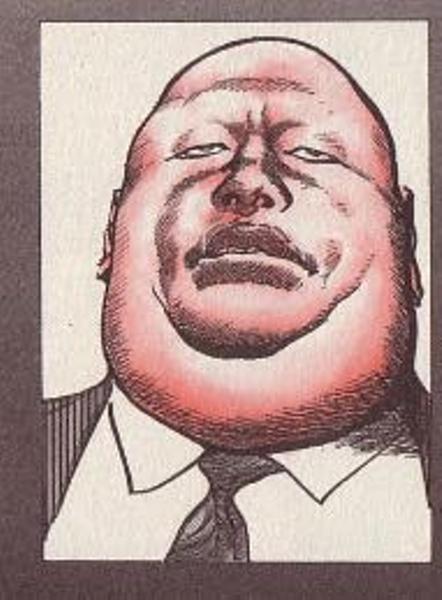
回答: お供え物をするたびに遺影が太っていく